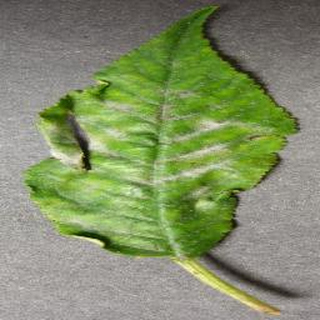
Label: cherry_powdery_mildew